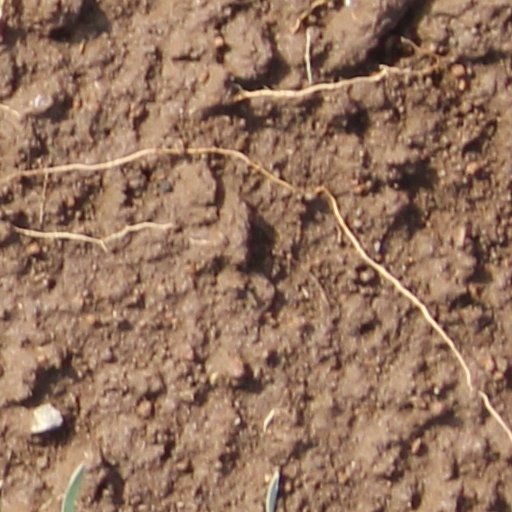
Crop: wheat